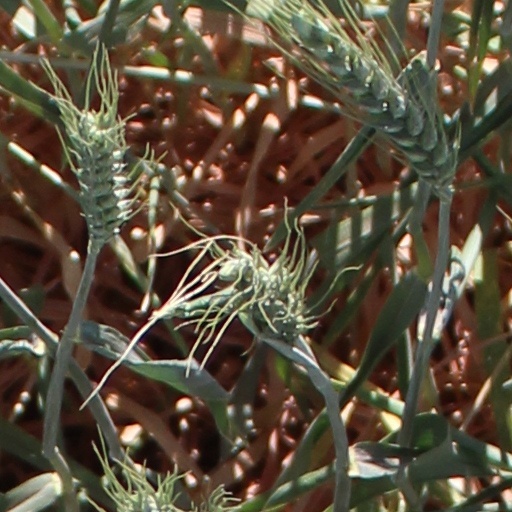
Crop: wheat